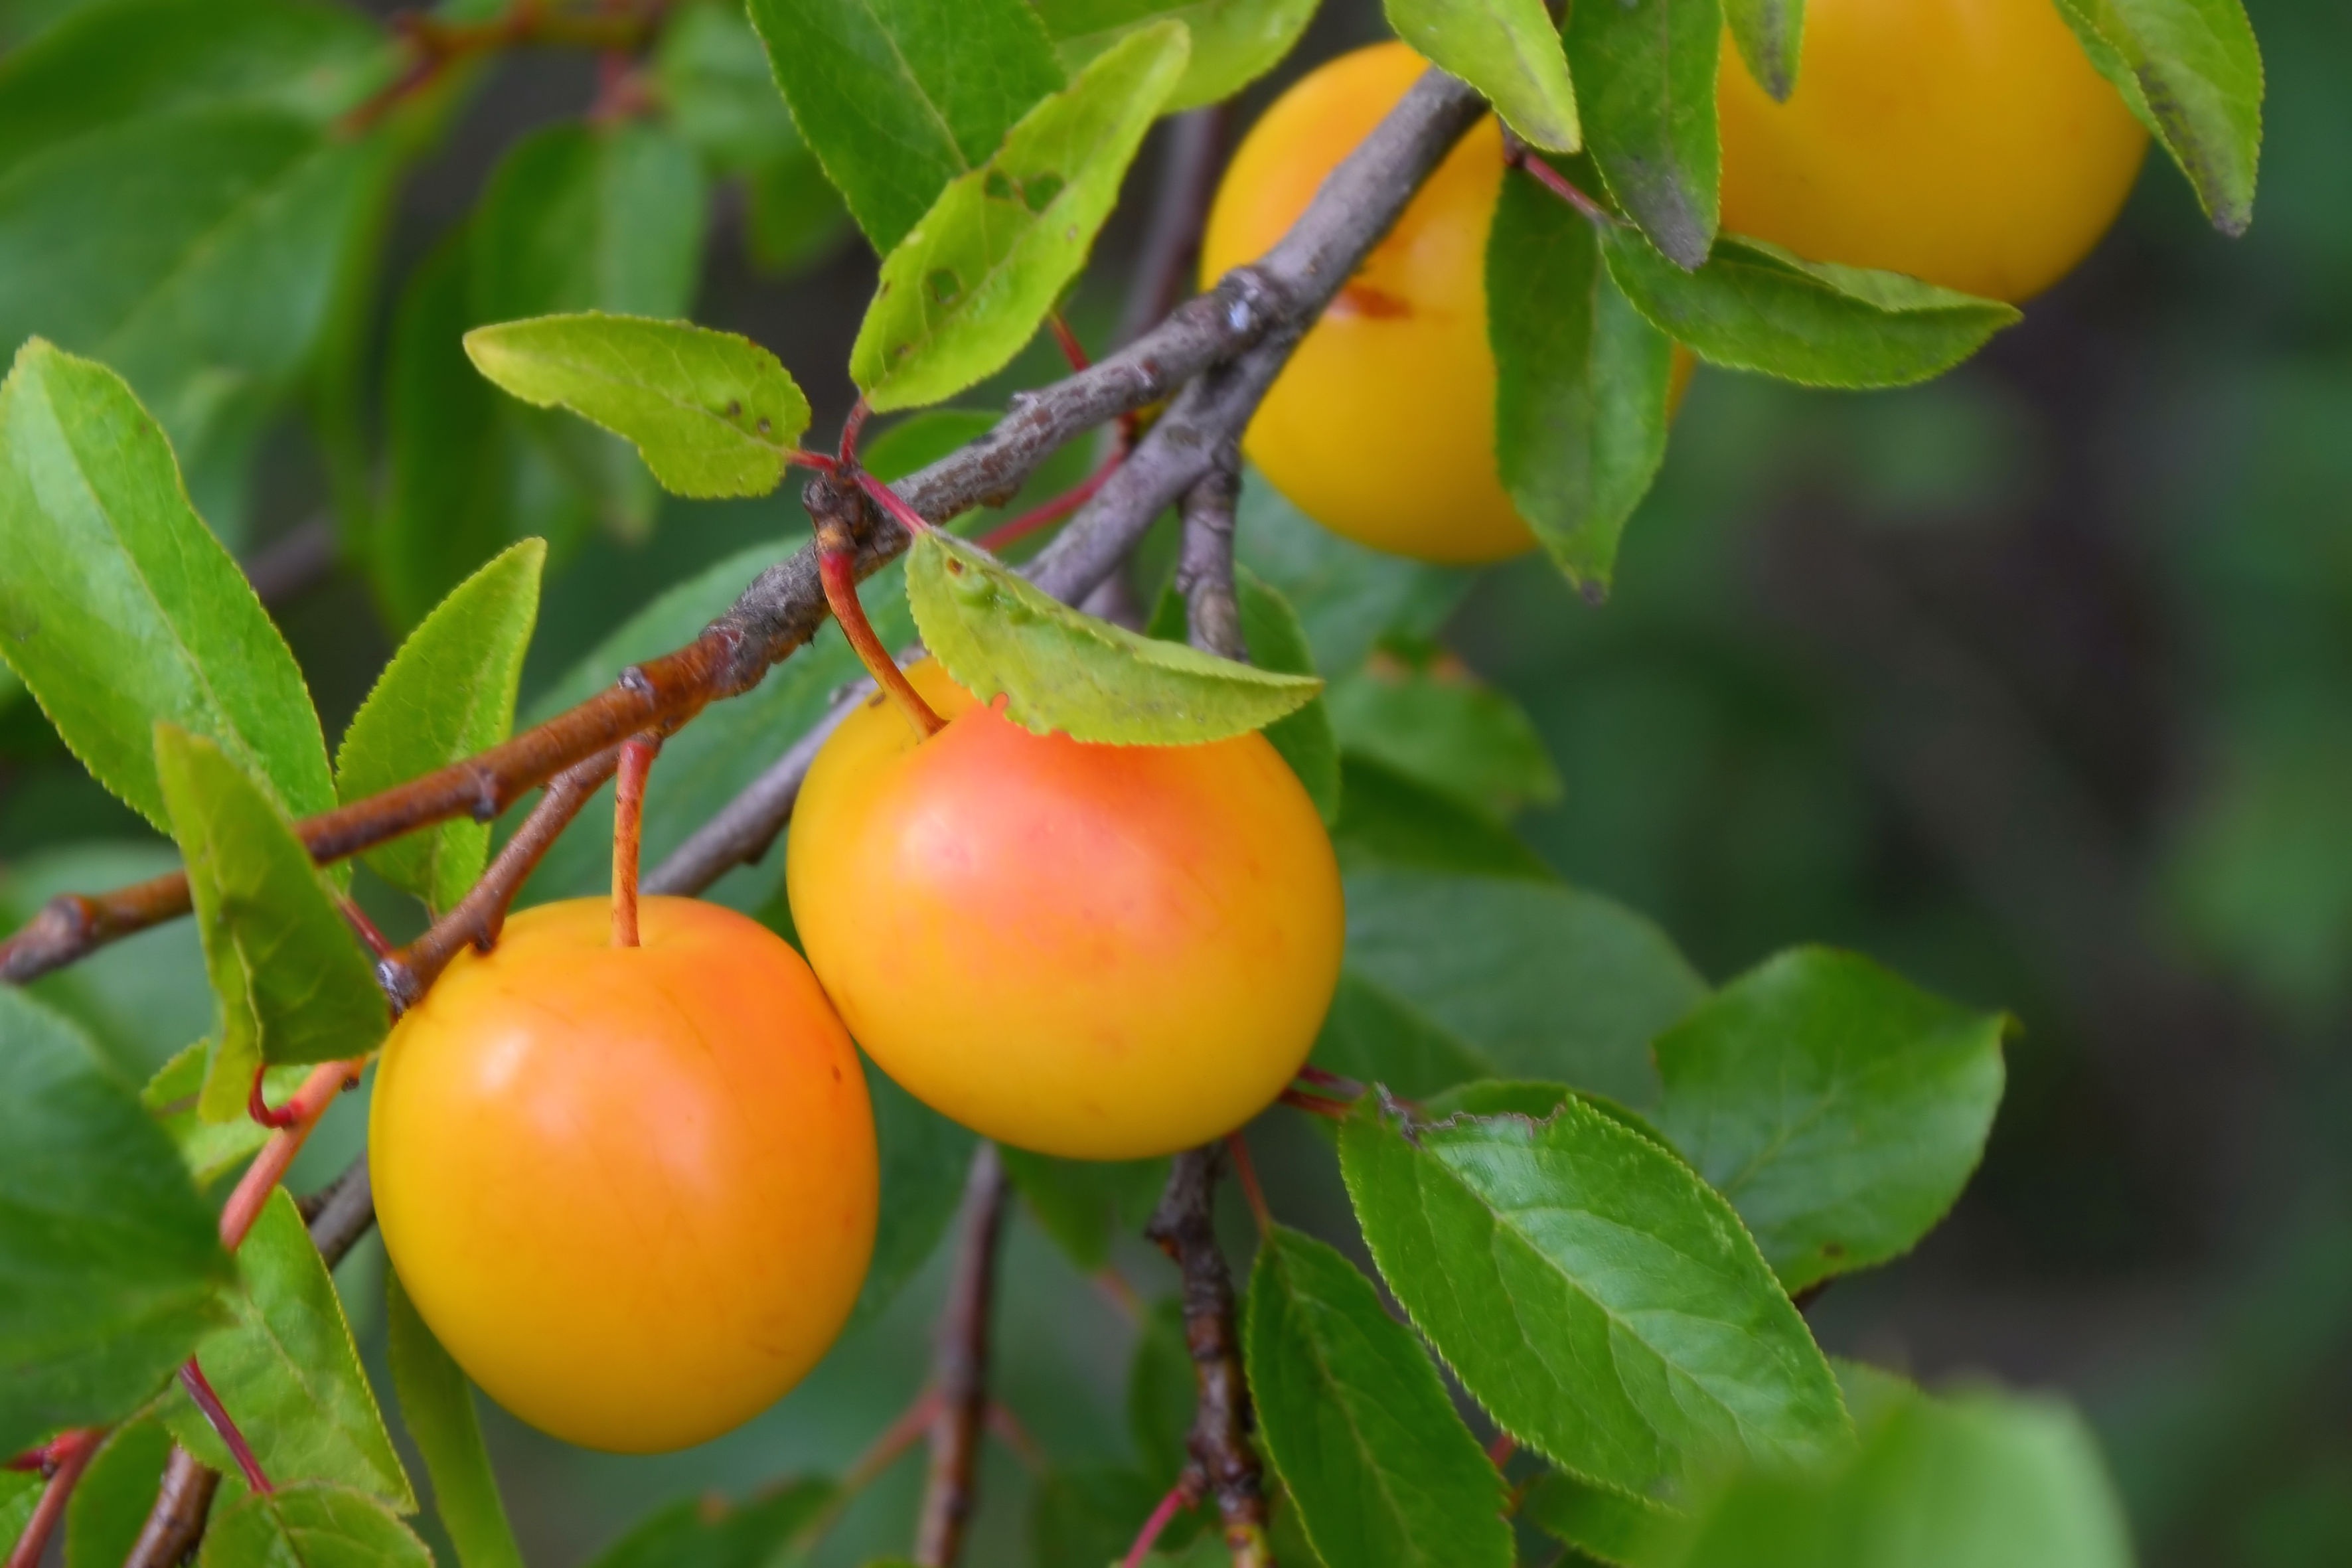
tree, branch, plant, fruit, flower, ripe, food, produce, yellow, healthy, delicious, shrub, fruit tree, fruits, flowering plant, rose family, acerola, malpighia, stone fruit, yellow plums, bitter orange, land plant, common persimmon